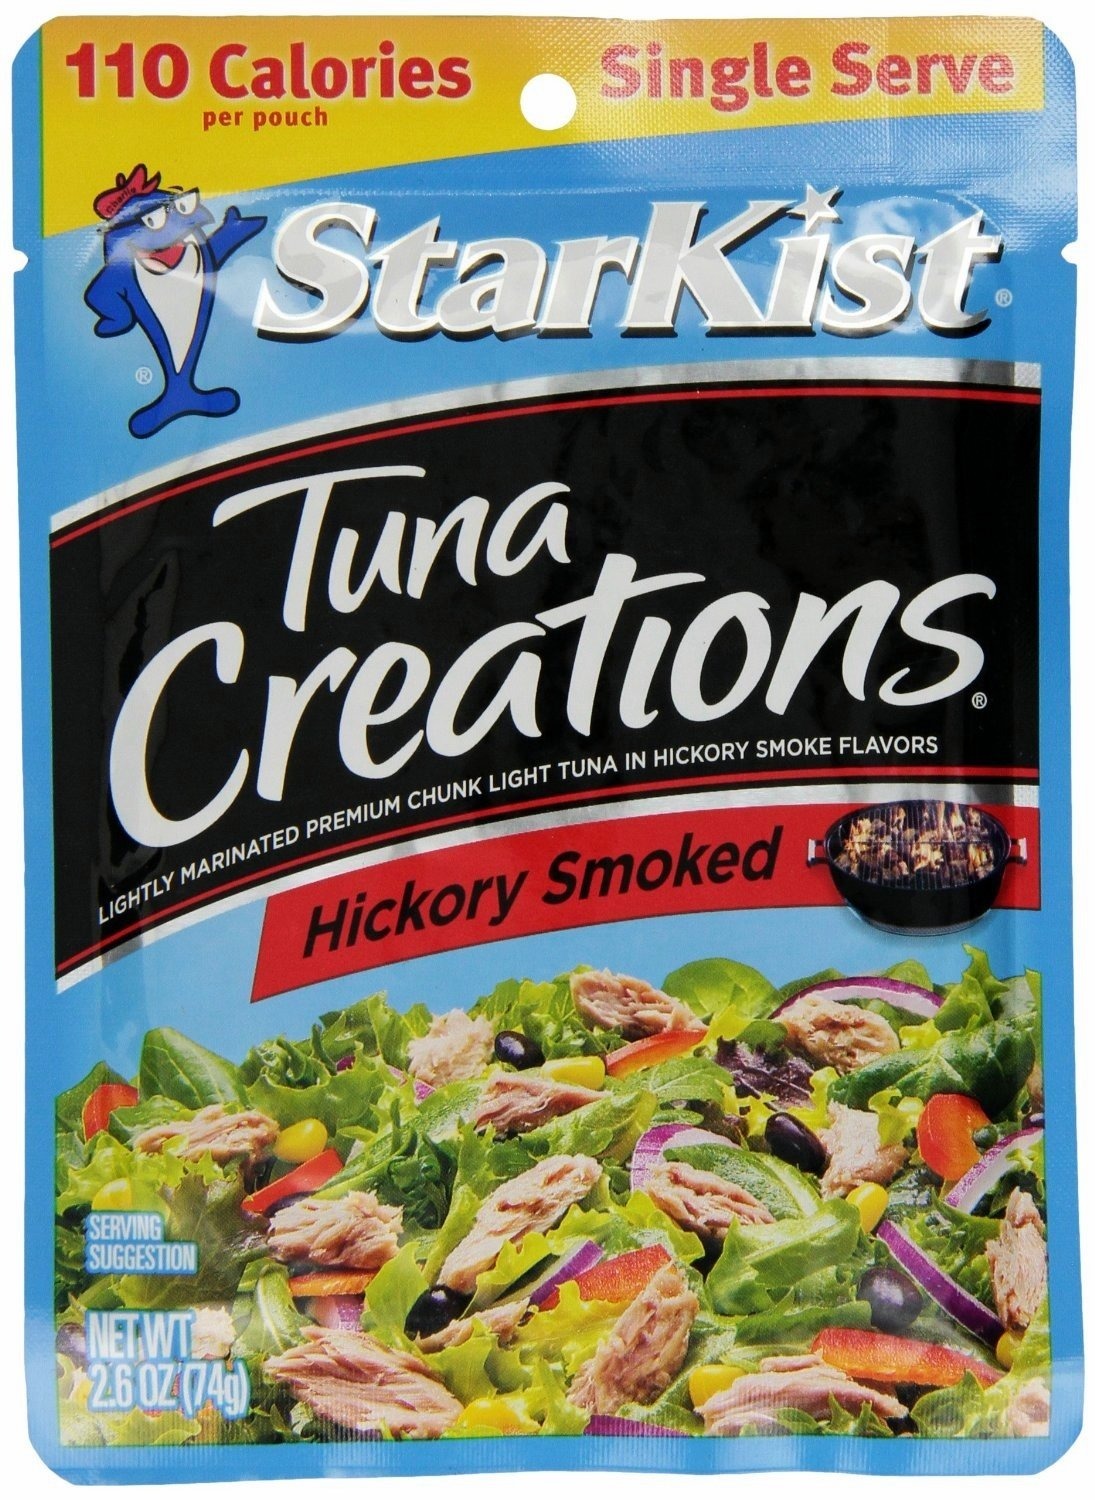
Item Name: Starkist Tuna Creations, Hickory Smoked, Single Serve 2.6-Ounce Pouch (Pack of 50)
Bullet Point 1: Select cuts of premium chunk light tuna seasoned with a rich, smoky flavor
Bullet Point 2: High in protein and Omega-3’s
Bullet Point 3: Delicious in salads, wraps, sandwiches, on crackers for a quick snack or straight out of the pouch
Bullet Point 4: Convenient single serve flavor fresh pouch; Dolphin Safe
Bullet Point 5: Meets American Heart Association food criteria for Heart-Healthy food
Product Description: StarKist Tuna Creations Hickory Smoked features select cuts of premium chunk light tuna seasoned with a rich, smoky flavor. This tasty single serve pouch brings something new to vegetable dishes, wraps and more. Try adding to salads, enjoying on crackers or eating right out of the pouch! StarKist Tuna Creations Hickory Smoked is naturally high in protein and contains 240 mg per serving of EPA and DHA combined, which is 150% of the 160mg Daily Value for a combination of EPA and DHA.
Value: nan
Unit: None

Price: 0.99